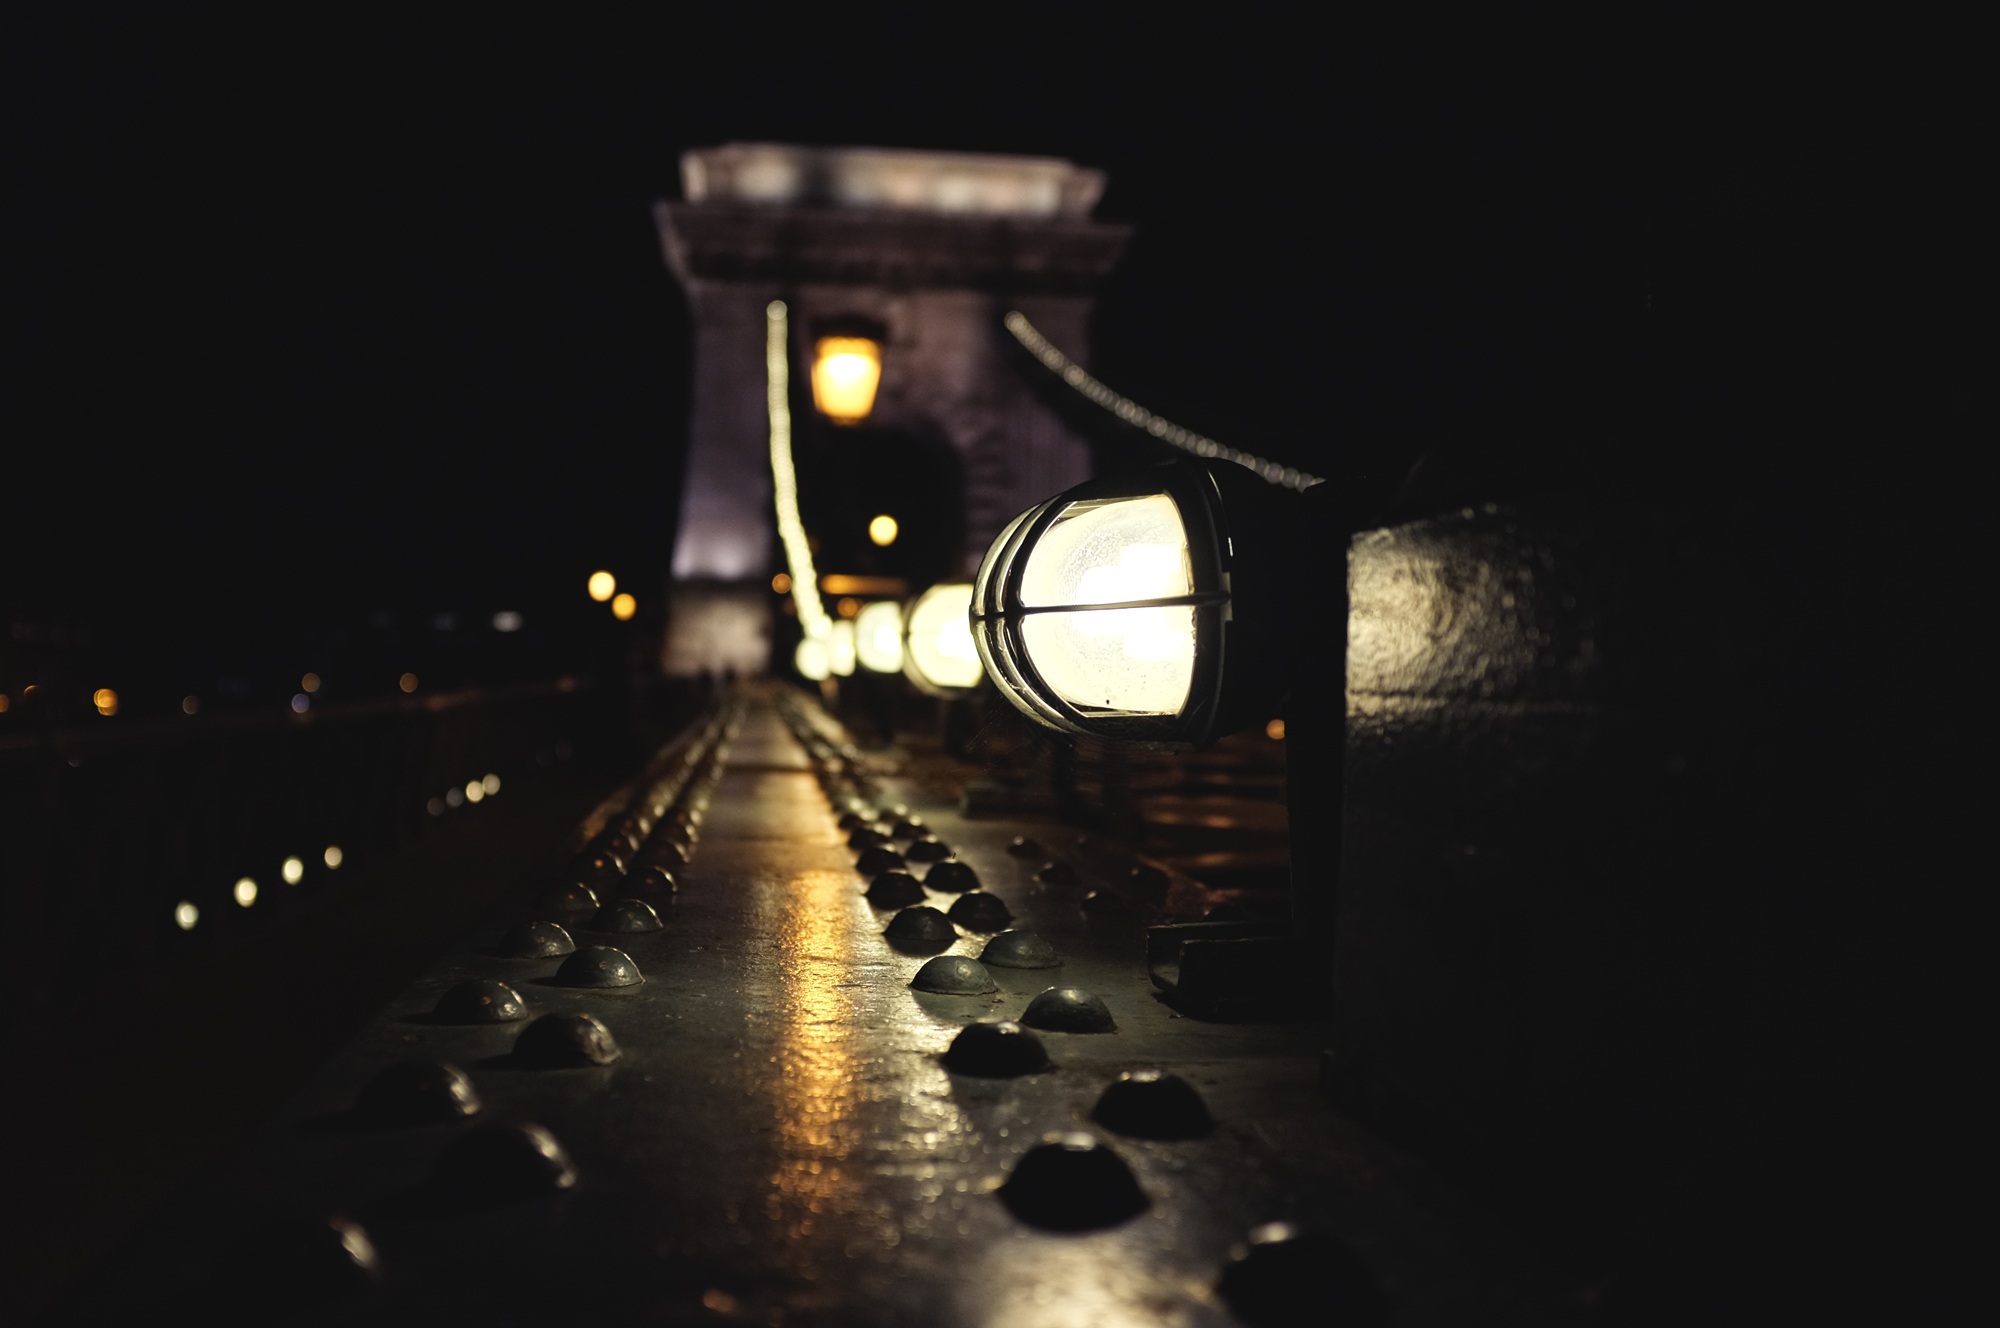
light, bridge, night, chain, lantern, reflection, darkness, street light, black, lighting, budapest